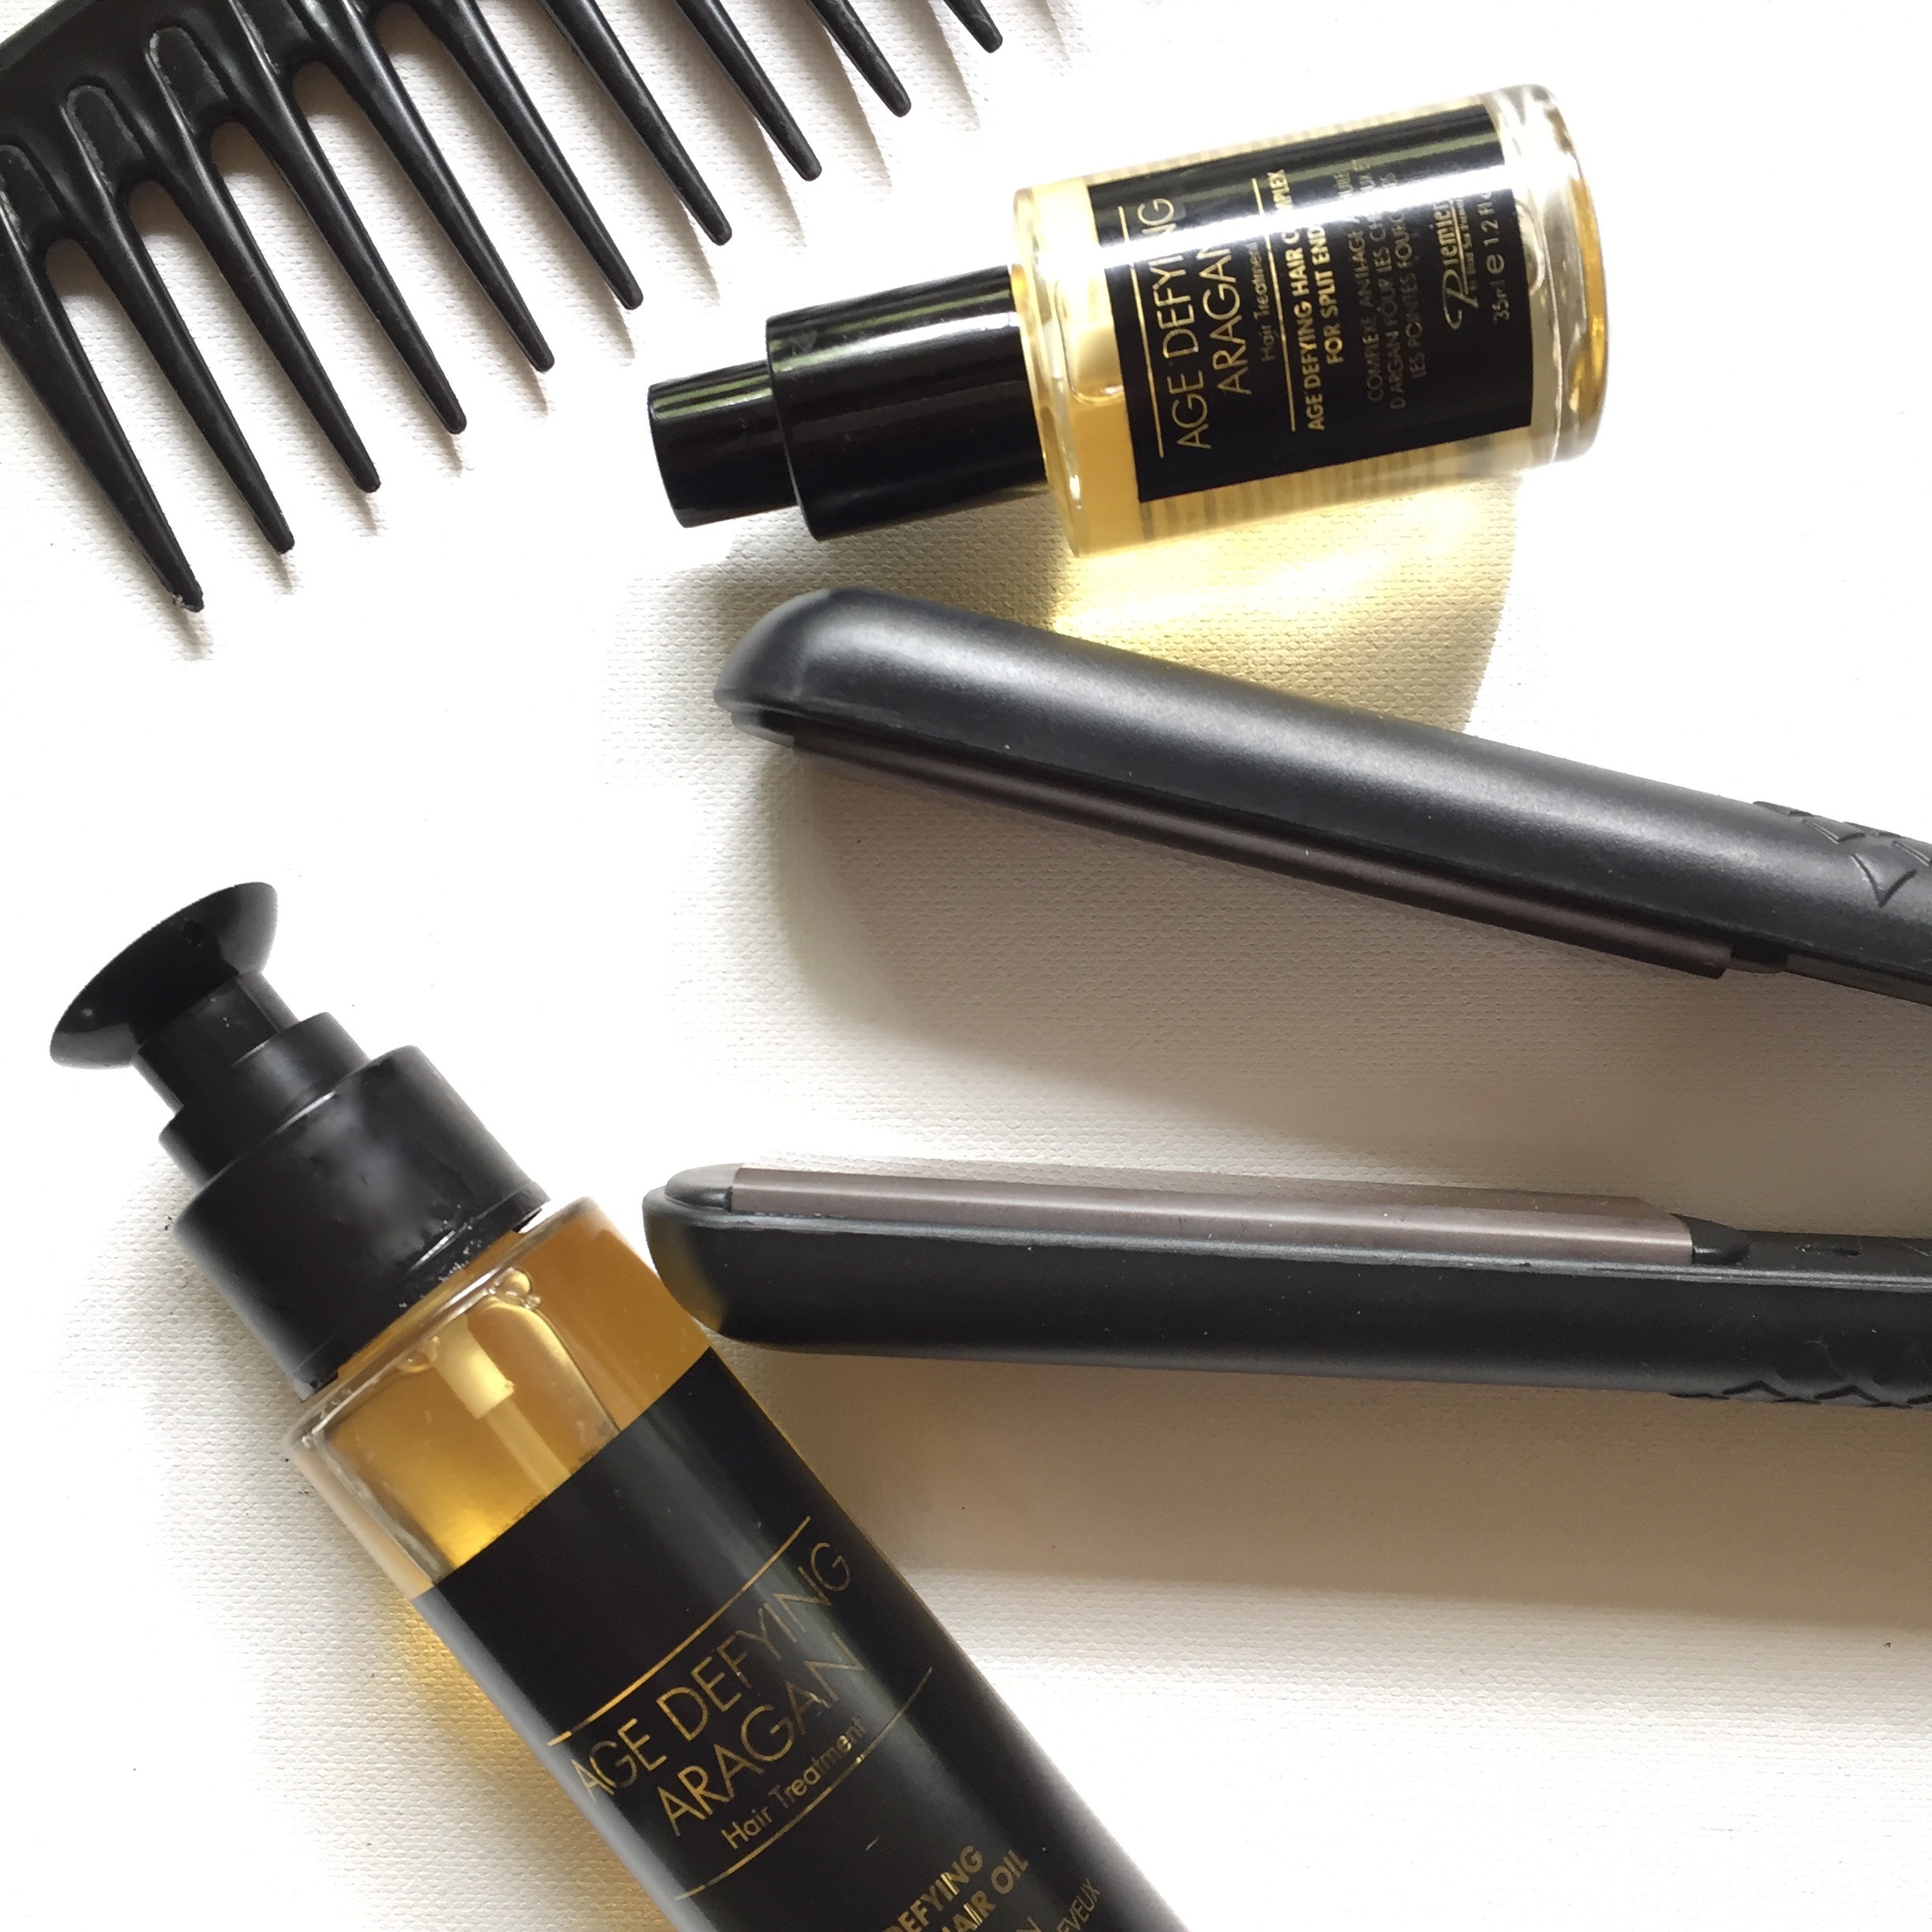
hair, flatiron, eye, mascara, cosmetics, smoothing iron